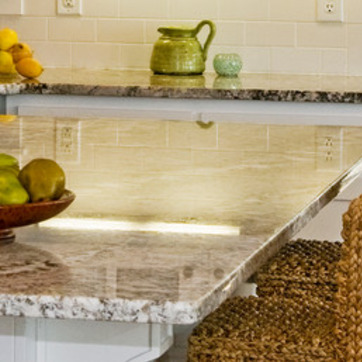
Material: polishedstone